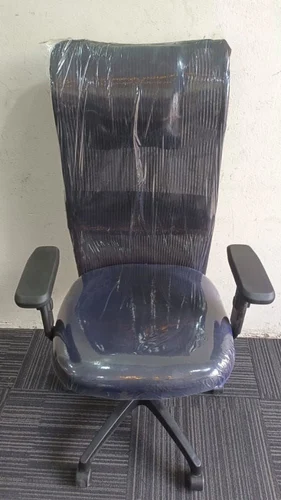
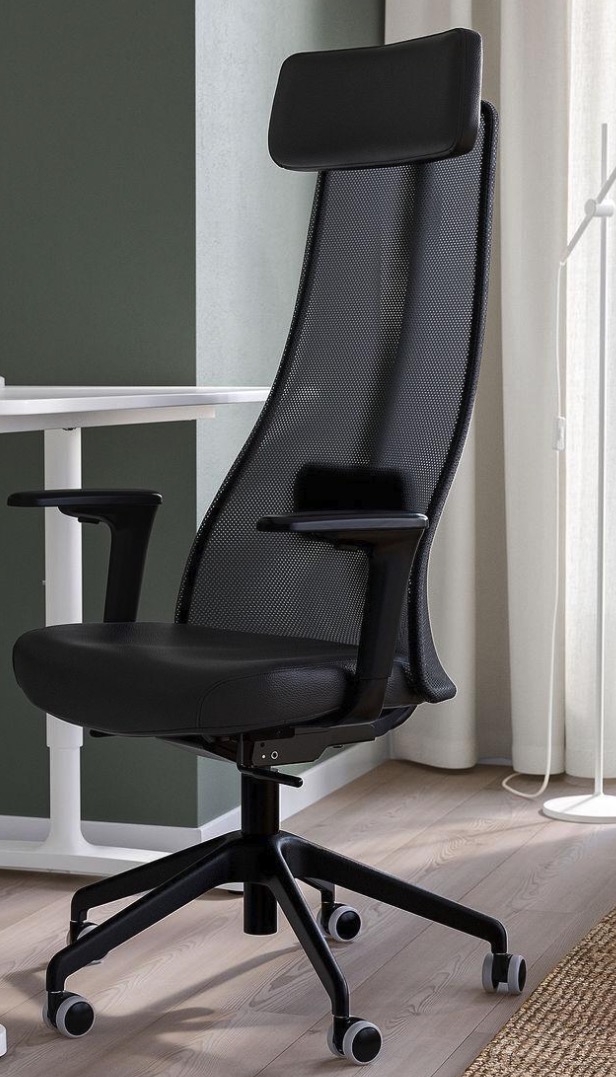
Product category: items_chair
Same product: no